York Mansions

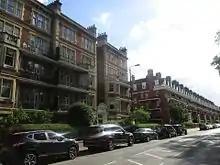
York Mansions.

York Mansions is one of the seven Victorian blocks of flats on Prince of Wales Drive, London, between Albert Bridge Road and Queenstown Road, in Battersea, in the London borough of Wandsworth. The four-storey building is portered.